Mount Cayley

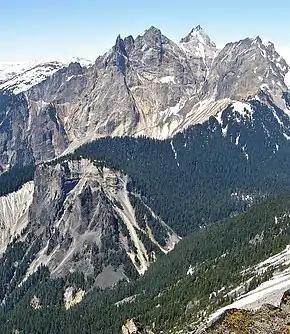
Mt. Cayley massif, south aspect

The volcano resides in the middle of a north–south trending zone of volcanism called the Mount Cayley volcanic field. It consists predominantly of volcanoes that formed subglacially during the Late Pleistocene age, such as Pali Dome, Slag Hill, Ring Mountain and Ember Ridge, but activity continued at Pali Dome and Slag Hill into the Holocene epoch. The Mount Cayley volcanic field is part of the Garibaldi Volcanic Belt, which in turn represents a northern extension of the Cascade Volcanic Arc. Volcanism of the Cascade Arc is largely a result of the Juan de Fuca Plate sliding under the North American Plate at the Cascadia subduction zone.